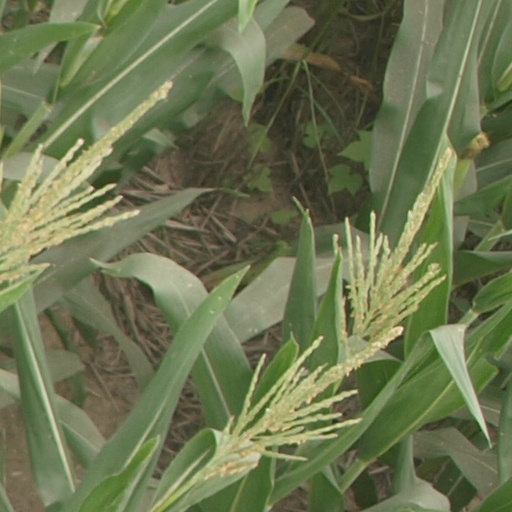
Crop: maize; corn